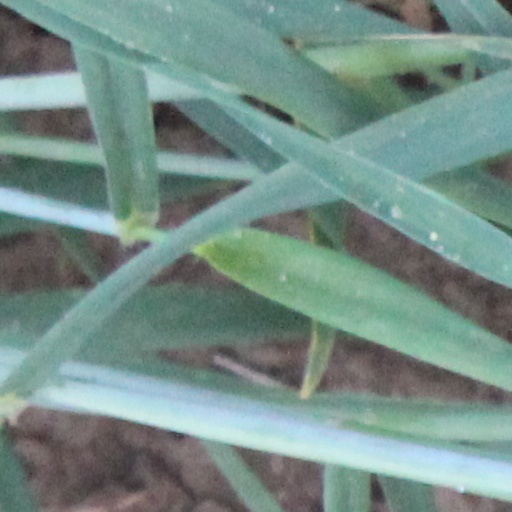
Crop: wheat